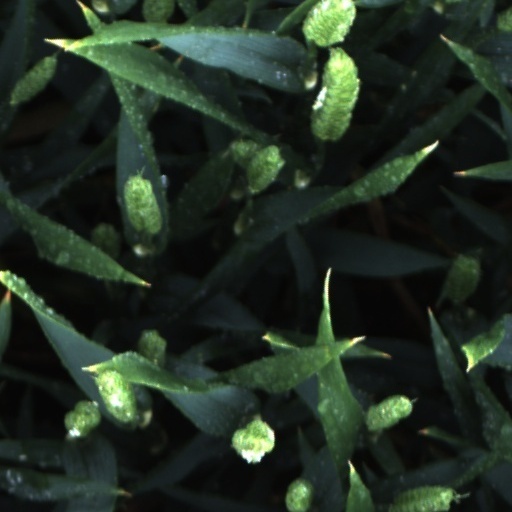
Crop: wheat